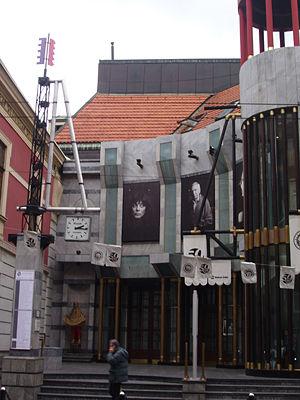
L'Atelier 212, à Belgrade. Hrvatski: Atelje 212 u Svetogorskoj ulici 21. Srpskohrvatski / српскохрватски: Atelje 212. Српски / srpski: Атеље 212.
La rue Svetogorska, est une rue de Belgrade, la capitale de la Serbie, située dans la municipalité urbaine de Stari grad.